JID

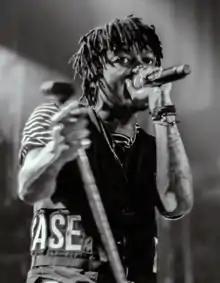
JID performing in 2017

On February 20, 2017, it was announced that he had signed to J. Cole's Dreamville label, first releasing the single "Never". The full-length album, "The Never Story" was released on March 10, 2017. The album includes guest features from EarthGang, 6LACK, and Mereba, and production from J. Cole, Hollywood JB, Christo and Childish Major, among others. He later released three more music videos from the album: "D/vision", "Hereditary", and "EdEddnEddy".